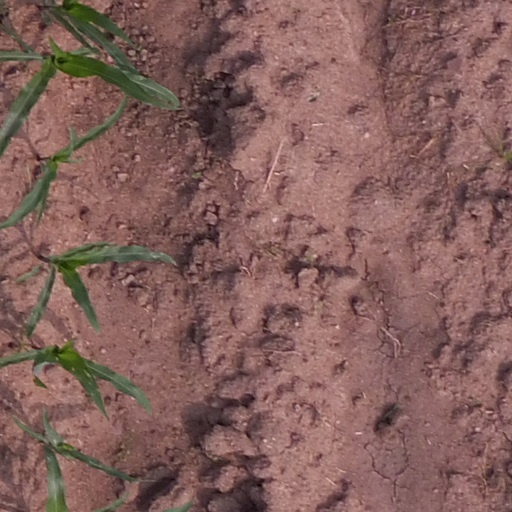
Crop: maize; corn